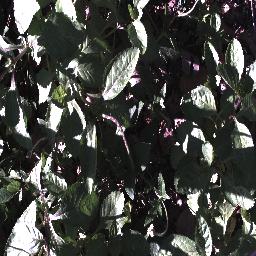
Label: snake_weed